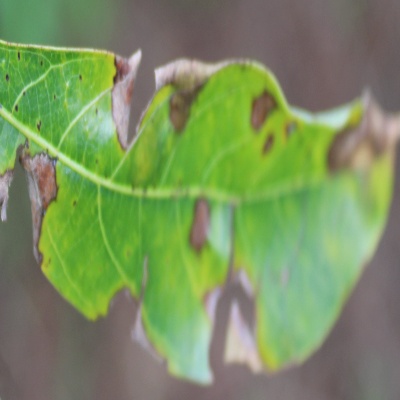
Crop: Cassava
Condition: brown spot